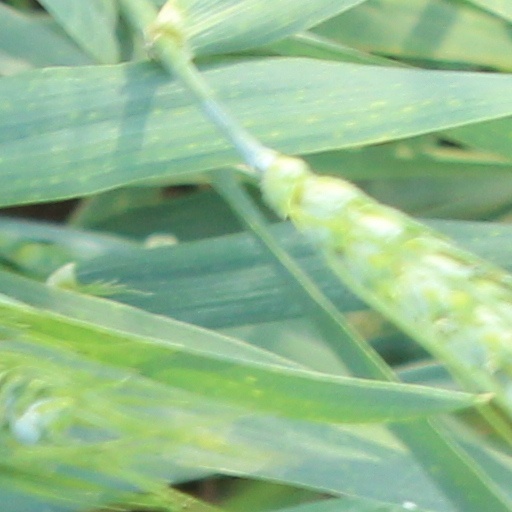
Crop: wheat